All Hope Is Gone World Tour

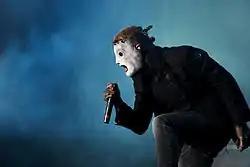
Vocalist Corey Taylor performing at Alive festival in 2009

Slipknot's performance on June 13, 2009, at Download Festival was streamed live on the internet, along with various other acts performing at the festival. During an interview prior to their performance on June 20, 2009, in the Netherlands, percussionist Chris Fehn revealed that he suspected he had broken his hand. He did not say when the injury happened, but he did explain, "I lost a stick at a show and got a bit mad about it." Towards the end of the leg, Fehn left the tour due to a "tragic death in his family", which forced him to miss the final two dates in Spain. Additionally, Sid Wilson was absent from the Rock Am Ring show.